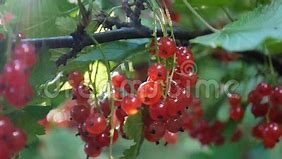
Label: redcurrant